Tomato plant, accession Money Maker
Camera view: vertical (180 deg); turntable rotation: 120 degrees
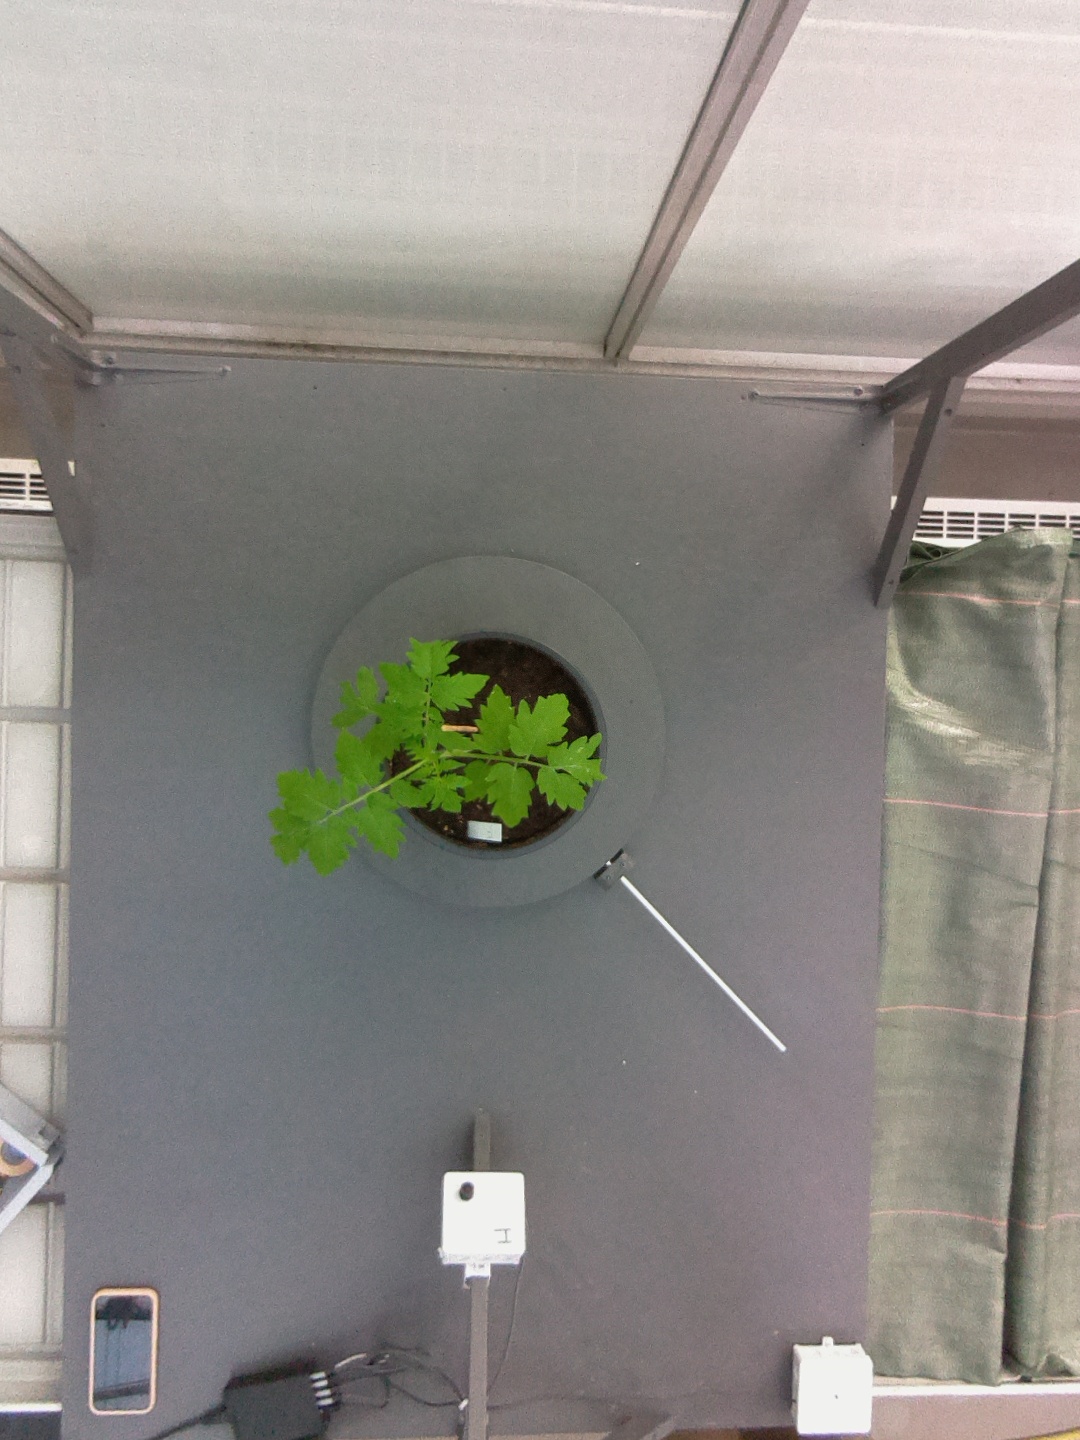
BBCH growth stage 13: 6 of true leaves visible